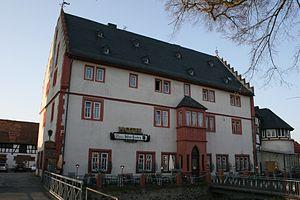
Florstadt est une municipalité allemande située dans le land de la Hesse et l'arrondissement de Wetterau.